Malta Maritime Museum

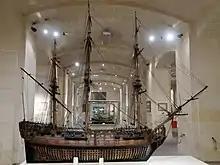
Model of a ship of the line of the navy of the Order of Saint John

The Malta Maritime Museum's collection includes over 20,000 artifacts illustrating Malta's maritime history. The collection includes boats, models of various ships and boats, anchors, amphorae, cannons, weapons, documents, paintings, uniforms, and a 1950s steam engine. Highlights include a large model of a third-rate ship of the navy of the Order of Saint John. This particular model dates back to the mid 18th-century, and it was probably used by the Order's nautical school. Another notable artifact is the largest known Roman anchor in the world, which weighs 4 tons. The collection also includes the figurehead of the Napoleonic-era ship of the line HMS "Hibernia".